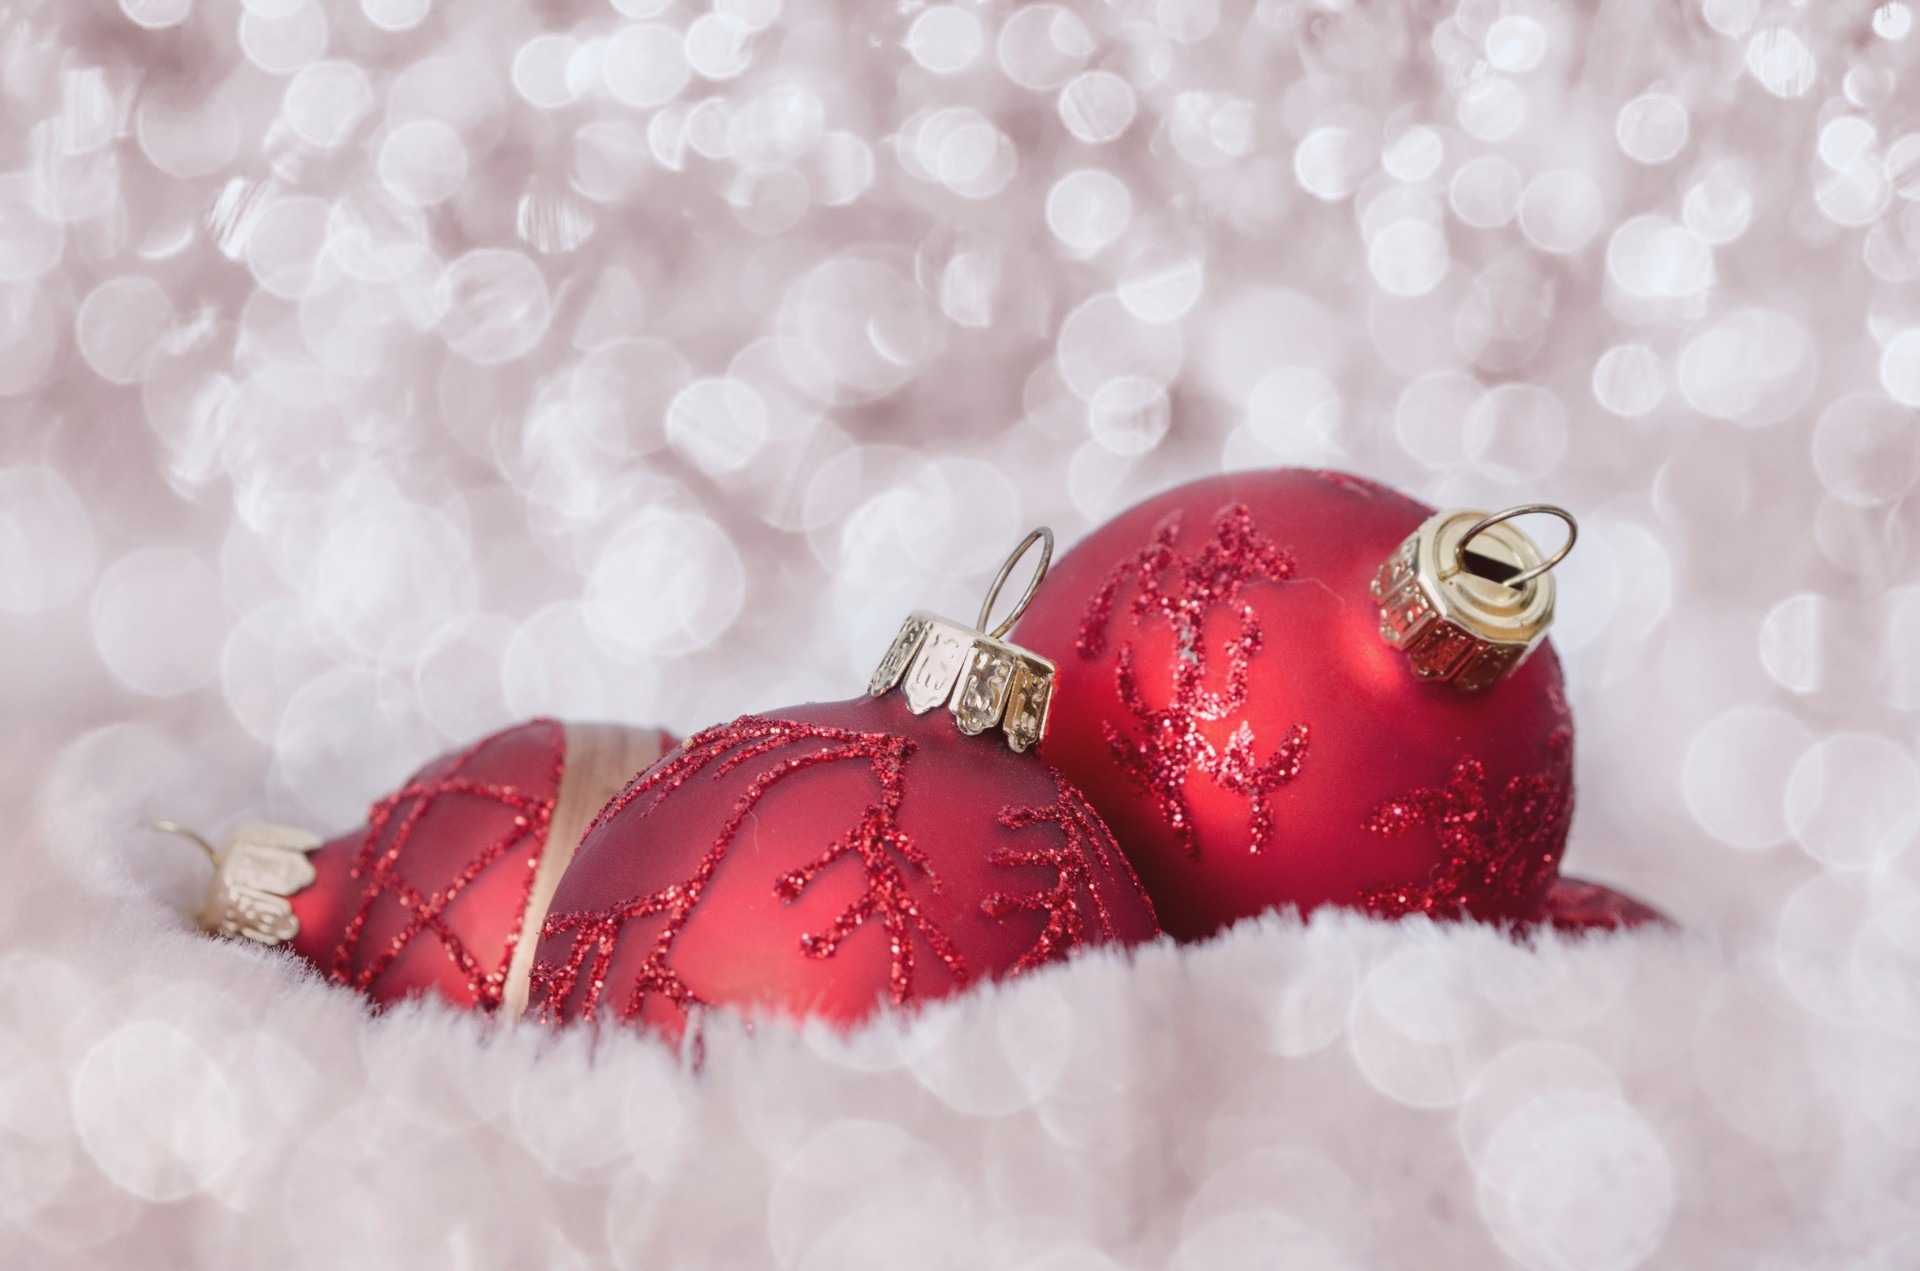
snow, winter, flower, petal, heart, decoration, red, holiday, pink, christmas, close up, background, seasons, postcard, organ, december, xmas, macro photography, valentine's day, computer wallpaper